1979 Fiesta Bowl

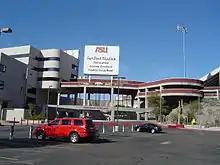
Sun Devil Stadium in Tempe, Arizona, hosted the Fiesta Bowl.

The 1979 Fiesta Bowl was the ninth edition of the college football bowl game, played at Sun Devil Stadium in Tempe, Arizona on Tuesday, December 25. Part of the 1979–80 bowl game season, it matched the tenth-ranked independent Pittsburgh Panthers and the unranked Arizona Wildcats of the Pacific-10 Conference (Pac-10). Favored Pittsburgh never trailed and won 16–10.